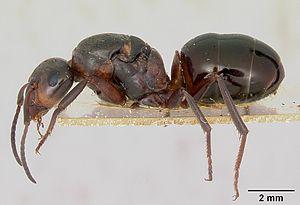
Formica paralugubris est une espèce de fourmis du genre Formica. Elle appartient au sous-genre Formica, communément appelé « Fourmis rousses des bois ». Cette espèce est remarquable par sa capacité à constituer des supercolonies. L'épithète « paralugubris » indique sa grande ressemblance morphologique avec F. lugubris.